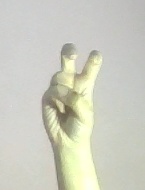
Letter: toot